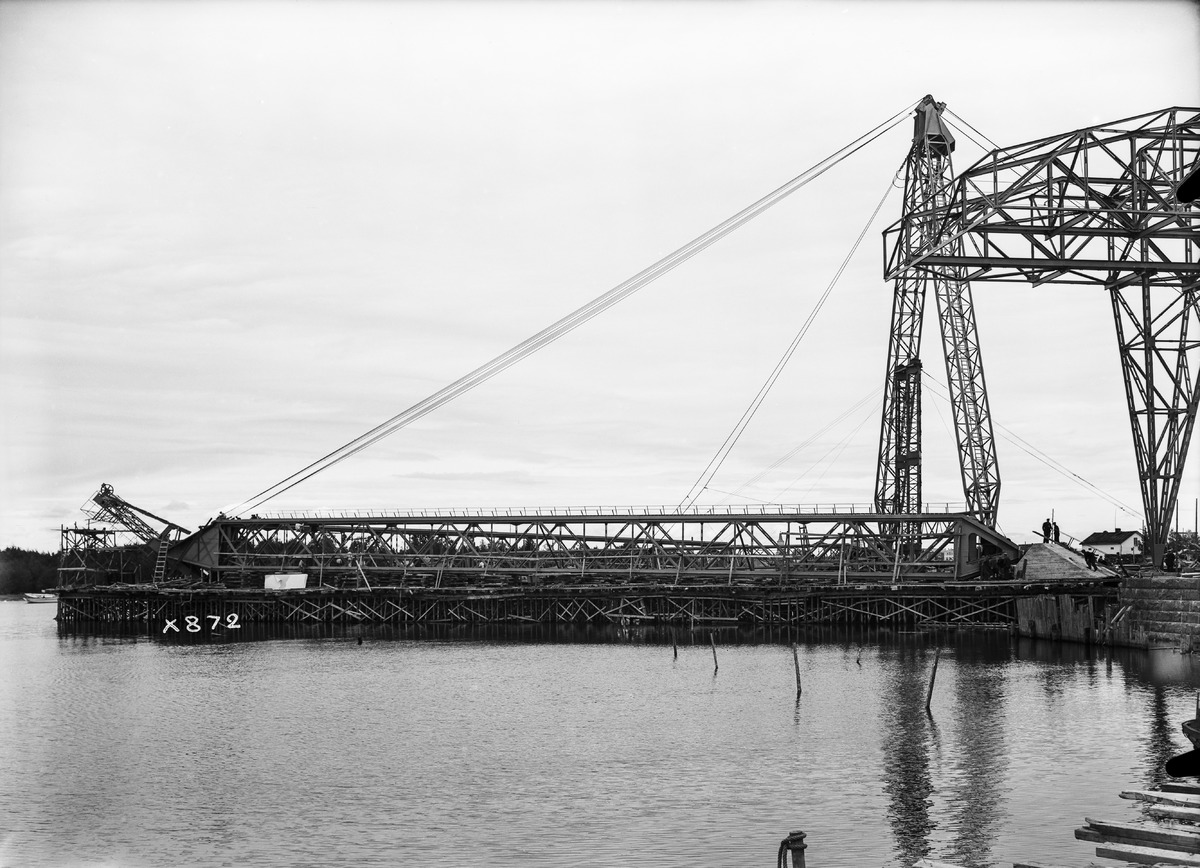
Oulu Oy:n Nuottasaaren tehdas rakenteilla
The factory of Oulu Oy at Nuottasaari under construction
sisällön kuvaus: Oulu Oy:n Nuottasaaren tehdas rakenteilla 29.5.1937. Puutavaranippujen siirtolaitteiden (kaapeliradan) asennusta. content description: The factory of Oulu Oy at Nuottasaari in Oulu under construction on May 29, 1937. Installation of the transportation devices (cable line) for bundles of lumber.
Vuosi: 1937
Paikka: Suomi, Oulu, Suomi, Pohjois-Pohjanmaa, Oulu
Aiheet: Oulu Oy; Nuottasaari; siirtolaitteet; metsäteollisuus; puunjalostus; rakennustyömaat; tehtaat; tuotantolaitokset; kuljettimet; kuljetusvälineet; kuljetinjärjestelmät; forest industry; wood processing; construction sites; factories; production plants; transportation devices